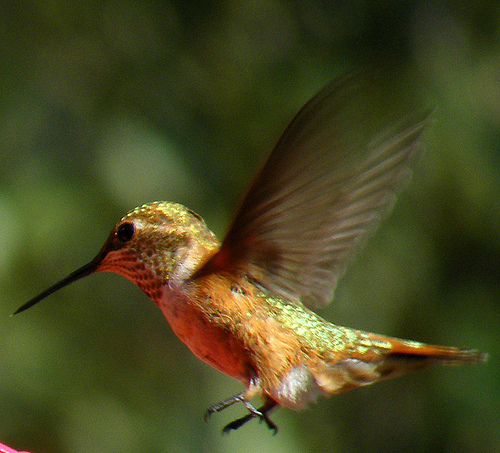
this iridescent long billed bird had a small body and thin wings.
this bird has a spotted crown, a red belly, and a pair of small feet.
the bird has a elongated black bill, black feet, and an irridescent green back.
this bird has a bright yellow, almost metallic colored back and crown.
this bird is green brown and white in color with a long very skinny beak, and brown eye rings.
this bird has wings that are brown and has an orange belly
this bird has wings that are brown and has a long bill
this pretty little hummingbird has long and thin black beak, has orange colored throat, breast and belly, and has greenish yellow colored crown, nape and back.
the bird has a thin black bill, colorful back and black eyering.
a small bird with a long needle like snout and grey winged bird.
Species: Rufous Hummingbird